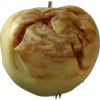
Label: Apple hit 1